Munich Fire Department

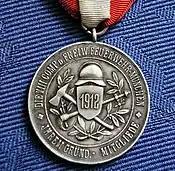
Commemorative medal of the VIII. Company of the Munich Voluntary Fire department from the year 1912; awarded to deserving founding members

In 1904, the professional fire department moved into the new and still existing main fire station on Blumenstraße (today An der Hauptfeuerwache). By the end of 1913, all horse teams were abolished at the Munich Fire Department and it completely switched to vehicles with gasoline engines. This made Munich the first city to fully automate its fire department fleet. In the course of the motorization, thirteen companies of the volunteer fire brigade were merged into 6 sections. By the end of 1921, the volunteer fire department had 471 active members.